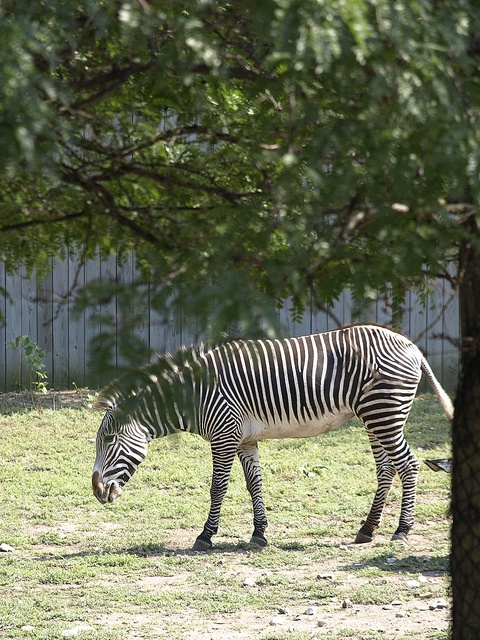
A zebra standing in area surrounded by a fence.
A lone zebra stands under a tree branch.
A single zebra in its pen grazing on some grass.
A lone zebra standing in a grass field.
zebra standing on dirt with green grass